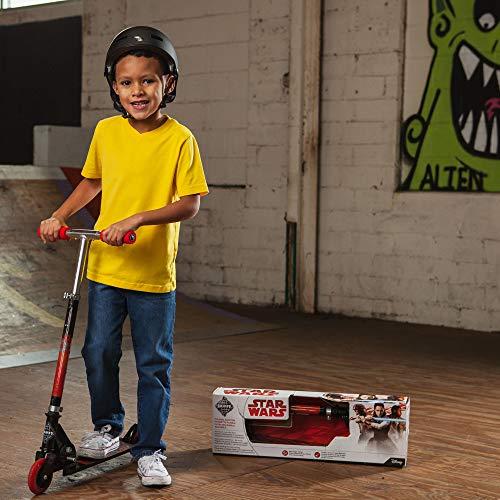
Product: Huffy Kids Inline Scooter, Star Wars
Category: Sports & Outdoors | Outdoor Recreation | Skates, Skateboards & Scooters | Scooters & Equipment | Scooters | Kick Scooters
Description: Huffy's Star Wars scooters are convenient, cool, and a great gift for kids; The quick folding design makes them ideal for transporting and easy to store away; this scooter is recommended for up to 150 lbs.
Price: $39.51
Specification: Product Dimensions:         23.2 x 4.1 x 7.5 inches    |Shipping Weight: 4.7 pounds (View shipping rates and policies)|ASIN: B07HM48YP6|California residents:  Click here for Proposition 65 warning.|Item model number: 78898|    #250    in Kick Scooters